Kim Yeo-jin

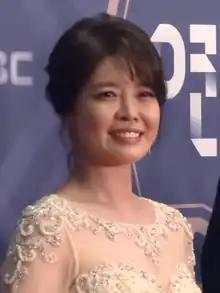
Kim in 2018

Kim Yeo-jin (born June 24, 1972) is a South Korean actress. She made her acting debut in the stage play "What Do Women Live For" in 1995, and has since remained active in film and television, drawing praise for her supporting roles in Im Sang-soo's "Girls' Night Out" (1998), Lee Chang-dong's "Peppermint Candy" (2000), and Im Kwon-taek's "Chi-hwa-seon" (2002). In 2021, she played Choi Myung-hee, a corrupt and manipulative lawyer in "Vincenzo."